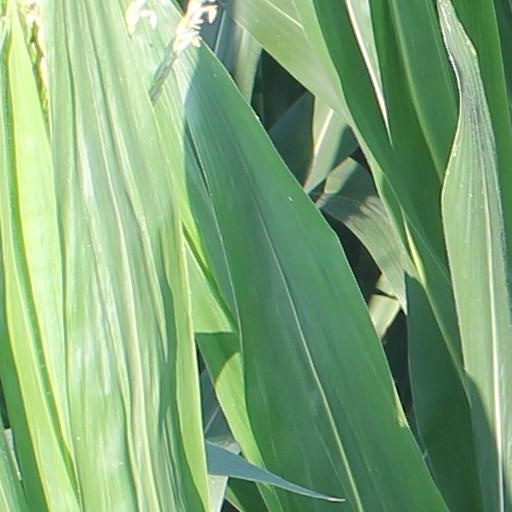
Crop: maize; corn